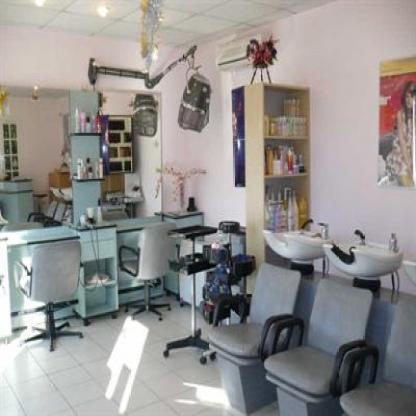
Scene: Indoor